Lantern (Better Call Saul)

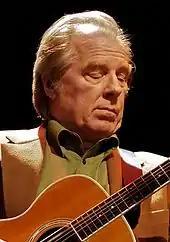
Michael McKean made his final regular appearance as Chuck McGill in this episode

The episode was directed by series co-creator Peter Gould, who previously co-wrote "Mabel" earlier in the season, and written by Gennifer Hutchison, who previously wrote the episode "Sunk Costs".